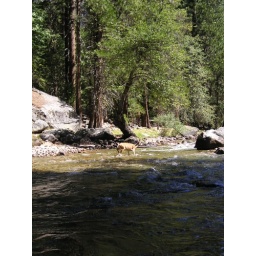
The deer decided to cross the river to get near us....